InterContinental San Francisco

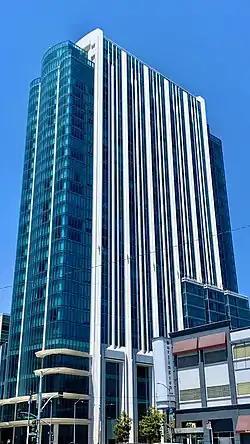
In 2021

The InterContinental San Francisco is a high-rise hotel at 888 Howard Street in the South of Market district of San Francisco, California. The 32-story hotel has 550 hotel rooms, and is operated by the InterContinental Hotels Group. The hotel is next to the Moscone West Center, completed in 2003. The hotel opened on February 28, 2008. There is a two-level underground garage and a six-floor podium housing hotel amenities.